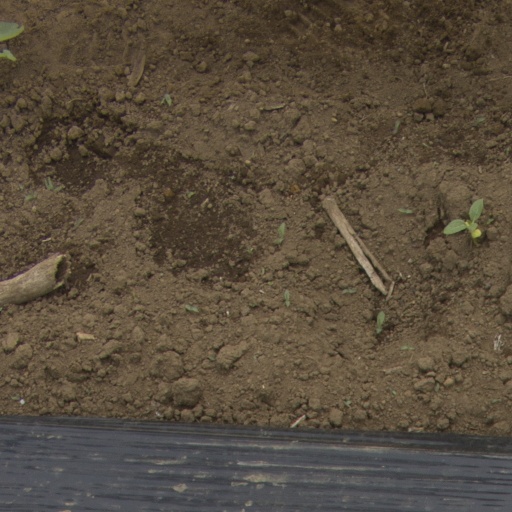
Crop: Jerusalem artichoke